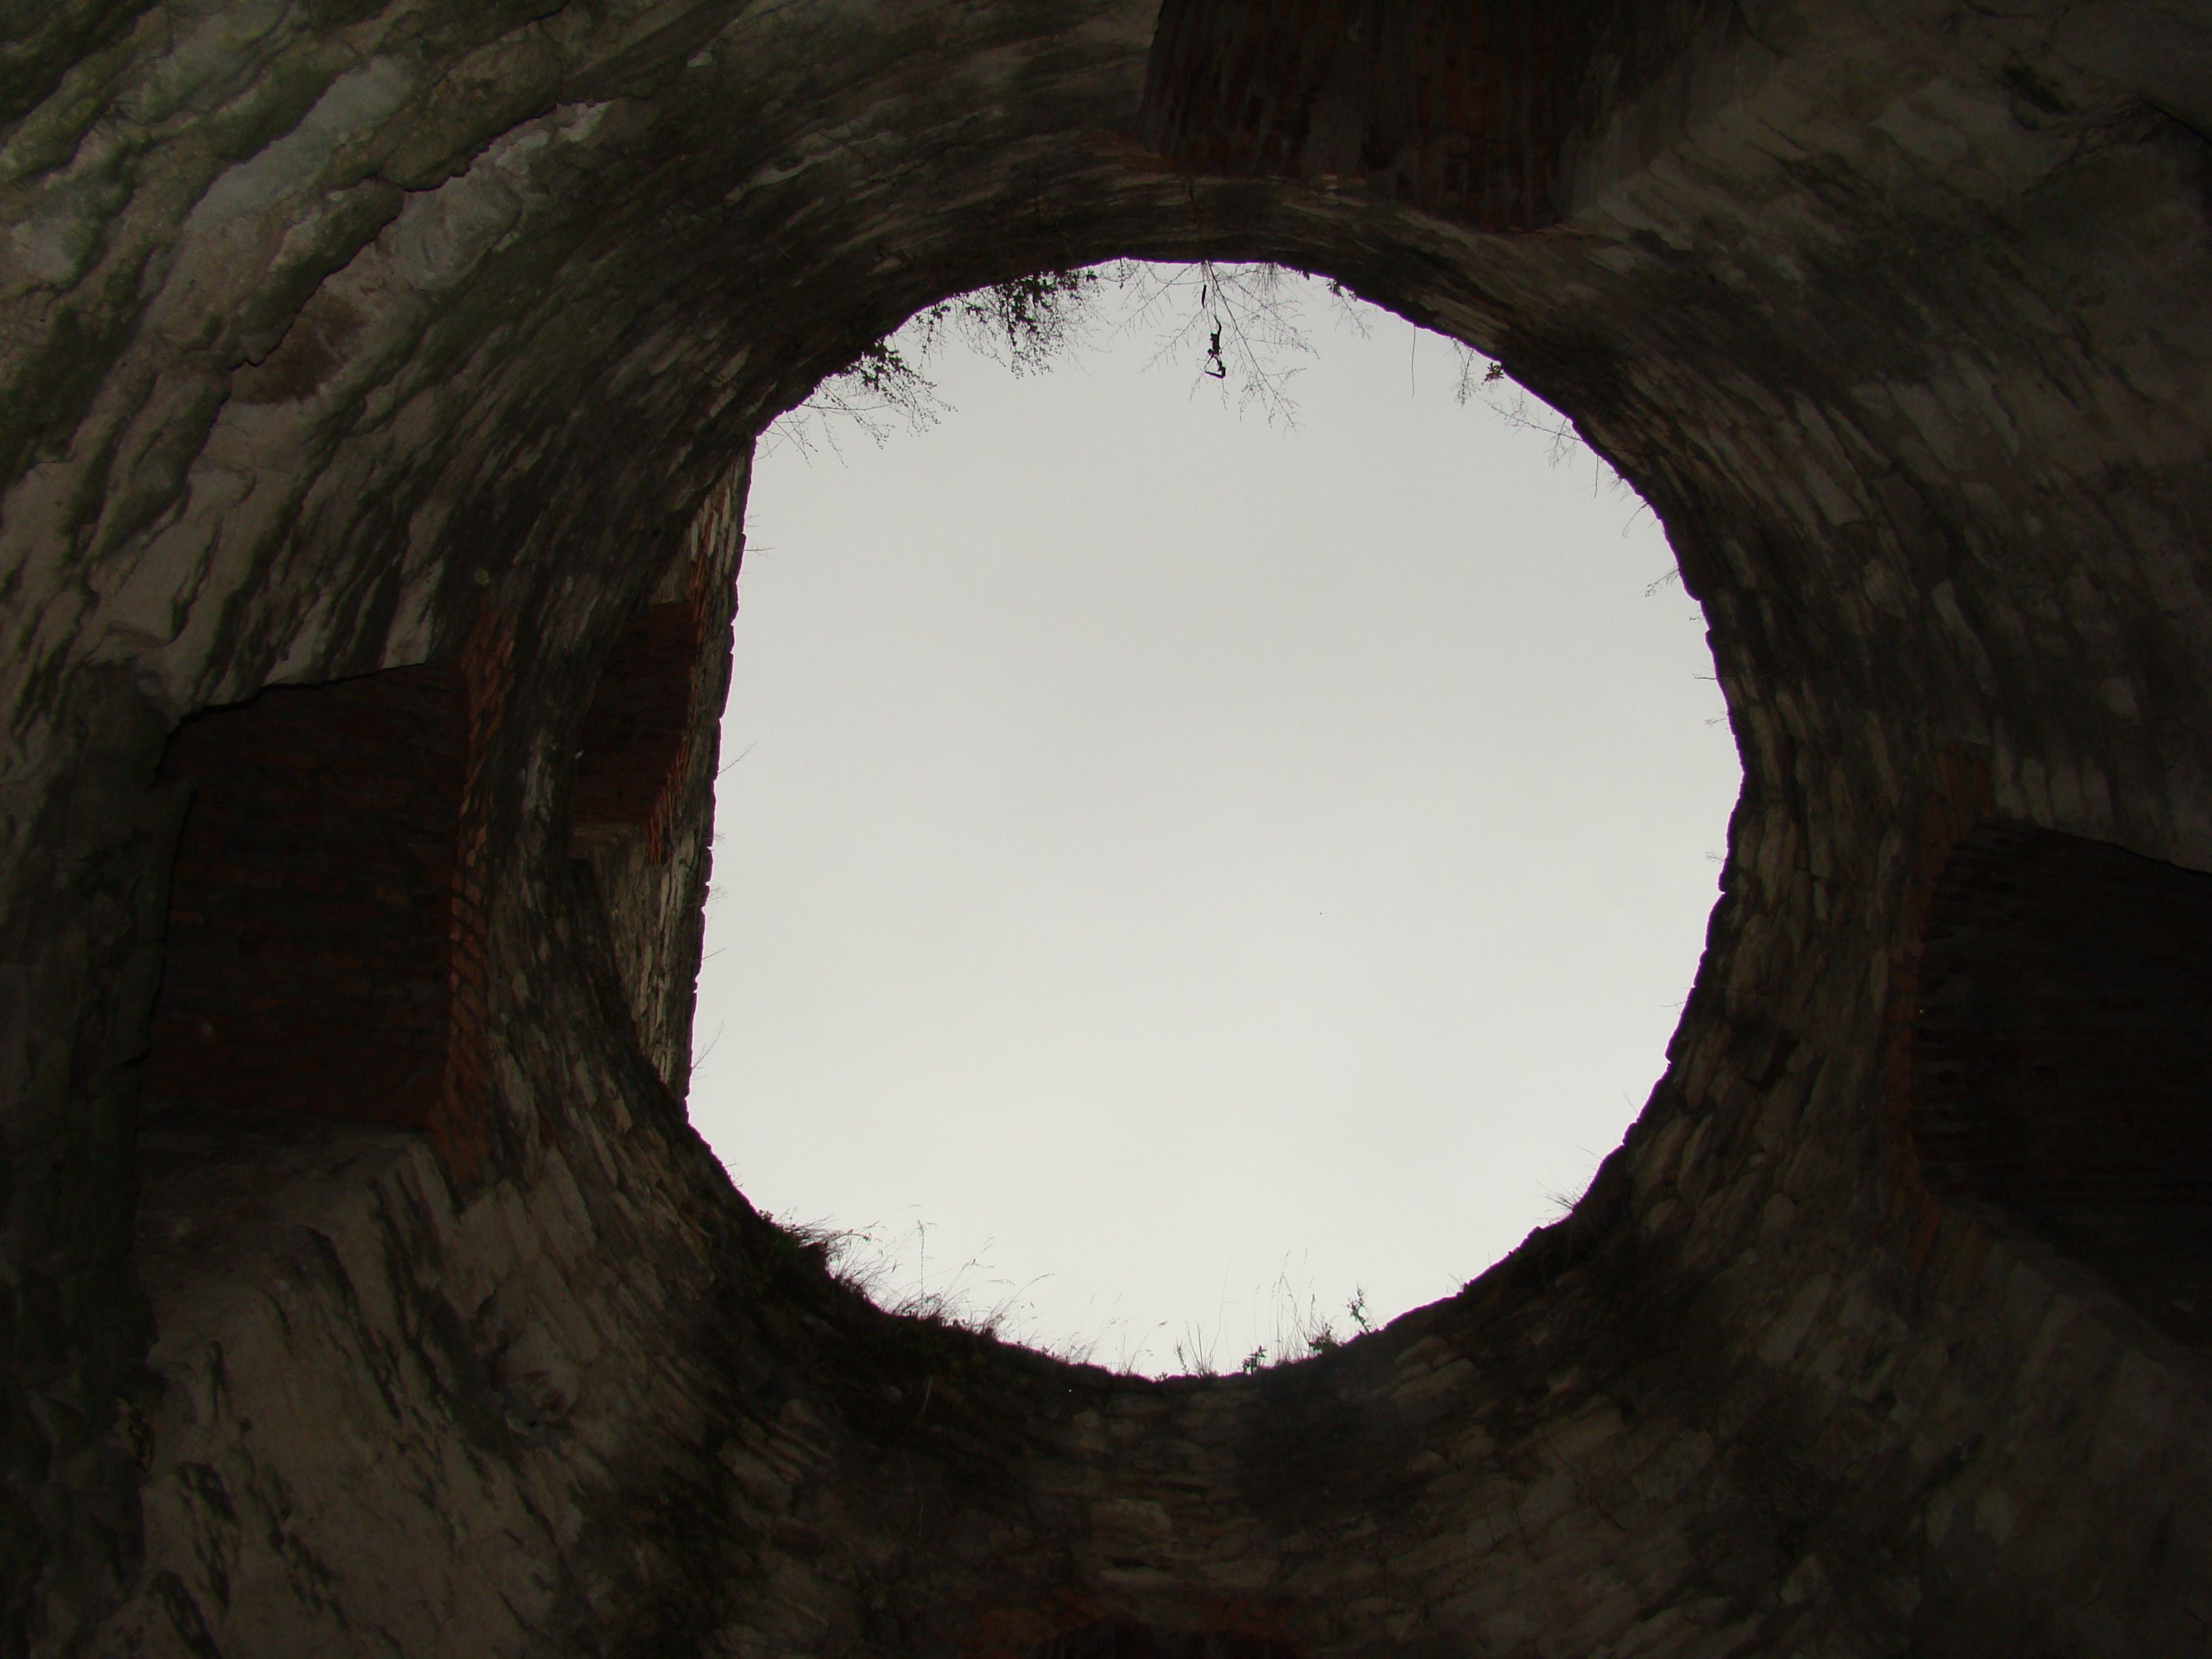
town, tunnel, travel, formation, arch, cave, reflection, darkness, fortress, sony, dsch9, moldova, soroca